Non-cooperation movement (1971)

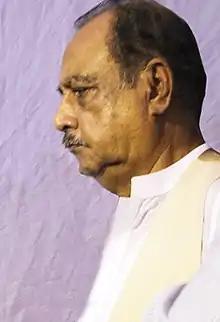
A. S. M. Abdur Rab, the then vice-president of DUCSU and the first national flag hoister of Bangladesh

On this day, "Independent Bengal Student Struggle Council" under the leadership of A. S. M. Abdur Rab, the vice-president of Dhaka University Central Students' Union, was the first to raise the flag of independent Bangladesh with its map.